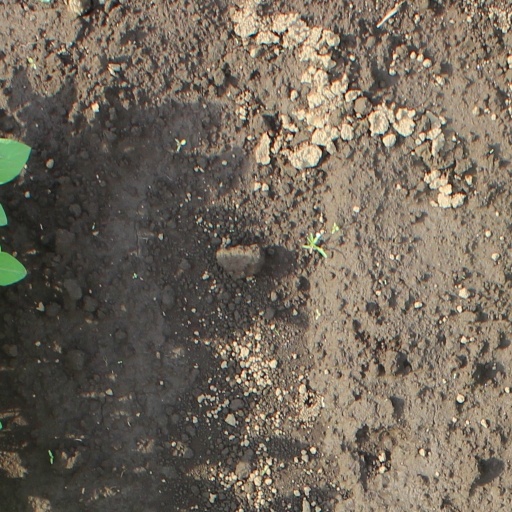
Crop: soybean